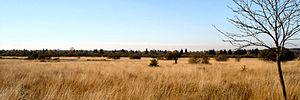
Les Hautes Fagnes forment une région qui s'étend, en Belgique dans la Région wallonne et, en Allemagne, dans la Rhénanie-Palatinat et la Rhénanie-du-Nord-Westphalie. En néerlandais, Hoge Venen, en allemand, Hohes Venn.
La province de Liège est une province belge située dans l'Est de la Région wallonne ; elle est placée sous la tutelle de cette dernière.